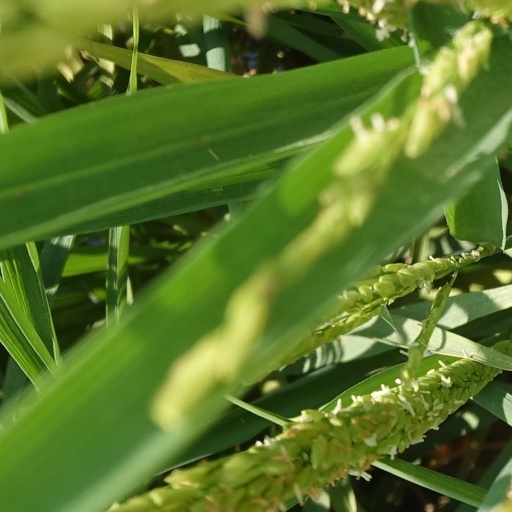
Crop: rice